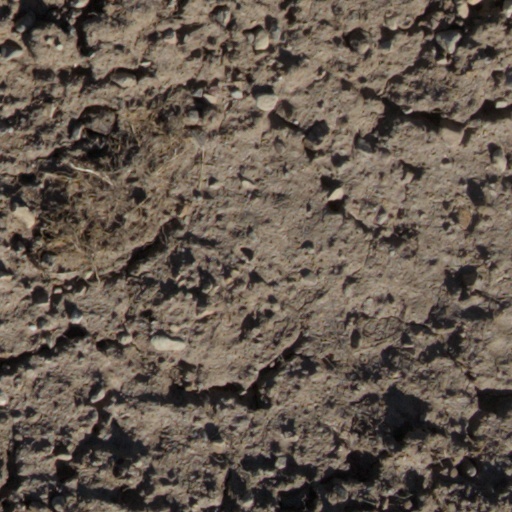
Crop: wheat